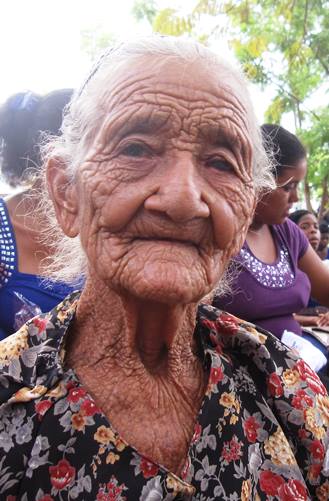
Gender: women